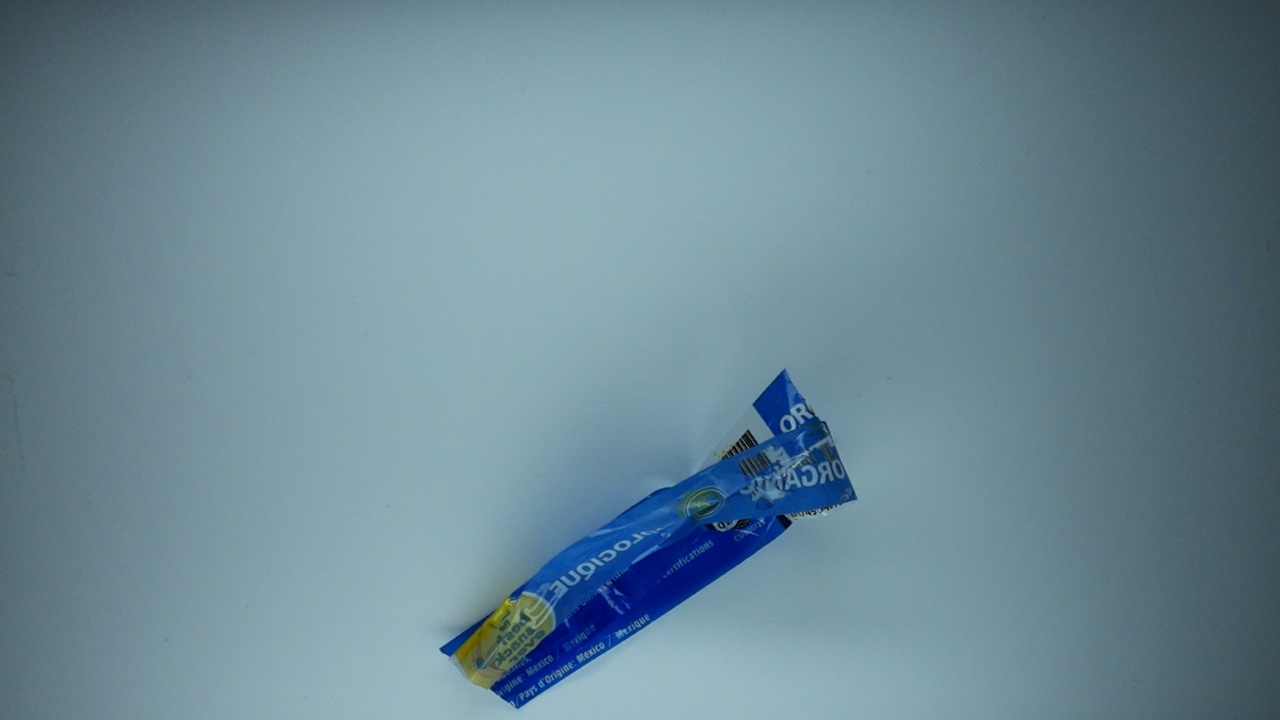
Label: trash